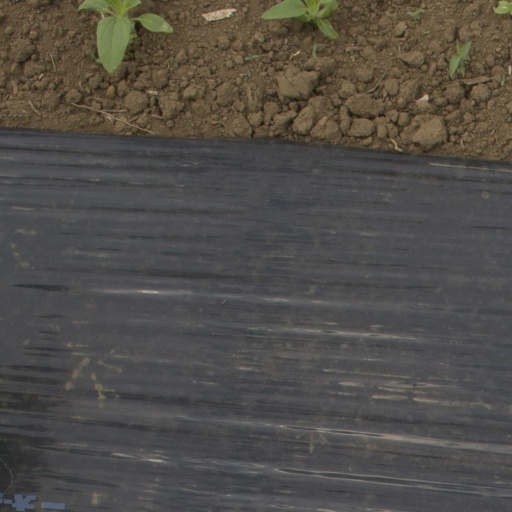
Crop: Jerusalem artichoke